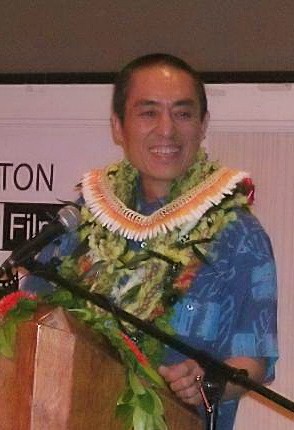
จาง อี้โหมว

| name = จาง อี้โหมว
| image = ZhangYimou-Hawaii.JPG
| caption = จาง อี้โหมว ในเทศกาลภาพยนตร์นานาชาติฮาวาย ปี 2005
| birthname = จาง อี้โหมว (张艺谋)
| location = ซีอาน สาธารณรัฐประชาชนจีน
| spouse = กง ลี่ (ช่วง 2530 - 2538)Hua Xie (ปัจจุบัน)
| occupation = ผู้กำกับภาพยนตร์, ผู้กำกับภาพ, นักแสดง
| yearsactive = พ.ศ. 2527 - ปัจจุบัน
| baftaawards = Best Foreign Filmพ.ศ. 2534 - "Raise the Red Lantern"พ.ศ. 2537 - "To Live"
| ตุ๊กตาทอง =
| สุพรรณหงส์ =
| ชมรมวิจารณ์บันเทิง =
| โทรทัศน์ทองคำ =
| imdb_id = 0955443
จาง อี้โหมว (; 2 เมษายน พ.ศ. 2493 - )Cite web|title=Zhang Yimou Biography, Credits, & Facts|website=Encyclopedia Britannica|language=en เป็นผู้กำกับภาพยนตร์ชาวจีน ที่มีชื่อเสียงระดับนานาชาติ เขาเริ่มเข้าสู่วงการ ด้วยการสร้างภาพยนตร์เรื่อง Red Sorghum งานของเขามักมีจุดเด่นในเรื่องของอารมณ์ความรู้สึกต่อการใช้สี ดังที่เห็นได้ในภาพยนตร์ไตรภาคเรื่องแรกๆ เช่น Raise the Red Lantern หรือในหนังศิลปะการต่อสู้ เช่น Hero และ House of Flying Daggers
ในปี พ.ศ. 2551 จาง อี้โหมว ได้รับมอบหมายให้เป็นผู้อำนวยการแสดงในพิธีเปิดและพิธีปิดกีฬาโอลิมปิกฤดูร้อน 2008 ที่กรุงปักกิ่ง ประเทศจีน และในอีก 14 ปีต่อมา เขาก็ได้รับความไว้วางใจให้เป็นผู้อำนวยการแสดงในพิธีเปิดและพิธีปิดกีฬาโอลิมปิกฤดูหนาว 2022 ซึ่งจัดขึ้นที่ สนามกีฬาแห่งชาติปักกิ่ง เช่นเดียวกับโอลิมปิกฤดูร้อน 2008
== ประวัติ ==
จาง อี้โหมว เกิดที่เมืองซีอาน บิดาเป็นนายทหารในกองทัพของพรรคก๊กมินตั๋ง ภายใต้การนำของนายพลเจียง ไคเช็ก และพี่ชายเป็นทหารในกองทัพ ในสงครามกลางเมืองเมื่อ พ.ศ. 2492 ซึ่งพ่ายแพ้ต่อพรรคคอมมิวนิสต์จีน ทำให้ชีวิตในวัยเด็กของเขาต้องประสบความลำบาก
ในปี พ.ศ. 2509 ช่วงการปฏิวัติทางวัฒนธรรม เขาต้องออกจากโรงเรียน และไปเป็นผู้ใช้แรงงานในโรงงานปั่นฝ้าย ในช่วงนี้เขาเริ่มงานเขียนภาพ และถ่ายภาพ โดยขายเลือดของตัวเองเพื่อนำเงินมาสะสมซื้อกล้องถ่ายภาพ
จาง อี้โหมว สมัครเข้าเรียนที่สถาบันภาพยนตร์ปักกิ่ง เมื่อ พ.ศ. 2521 ทั้งที่ไม่มีคุณสมบัติเพราะอายุเกิน และเรียนไม่จบ แต่เขาเขียนจดหมายถึงกระทรวงวัฒนธรรม อ้างว่าต้องเสียเวลาไปถึงสิบปีในช่วงปฏิวัติทางวัฒนธรรม พร้อมทั้งส่งภาพถ่ายผลงานส่วนตัวควบคู่ไปด้วย ด้วยเหตุนี้เขาจึงได้รับอนุมัติเข้าเรียนเป็นกรณีพิเศษ เขาจบการศึกษาในปี พ.ศ. 2525 รุ่นเดียวกับ เฉิน ข่ายเกอ ได้ชื่อว่าเป็นหนึ่งใน "ผู้กำกับภาพยนตร์จีนรุ่นที่ 5"
ในปี พ.ศ. 2527 จาง อี้โหมว ร่วมงานเป็นผู้กำกับภาพให้กับ เฉิน ข่ายเกอ ในภาพยนตร์ "Yellow Earth" และภาพยนตร์เรื่องถัดมา " The Big Parade" (2528) ภาพยนตร์ได้รับคำชื่นชมเป็นอย่างดี และสร้างชื่อเสียงให้กับกลุ่มผู้กำกับภาพยนตร์จีนรุ่นที่ 5
ภาพยนตร์เรื่องถัดมา จาง อี้โหมว เป็นผู้กำกับภาพ และร่วมแสดง เรื่อง "Old Well" ได้รับรางวัลนักแสดงนำยอดเยี่ยมจาก เทศกาลภาพยนตร์นานาชาติโตเกียว จากความสำเร็จในเรื่องนี้ เขาได้รับการสนับสนุนให้กำกับภาพยนตร์เรื่องแรก "Red Sorghum" ในปี พ.ศ. 2530 ภาพยนตร์ได้รับรางวัล หมีทองคำ ภาพยนตร์ยอดเยี่ยม จากเทศกาลภาพยนตร์นานาชาติเบอร์ลิน
หลังเสร็จสิ้นการถ่ายทำภาพยนตร์เรื่อง ศึกโค่นบัลลังก์วังทอง (Curse of the Golden Flower) จาง อี้โหมว ได้พักงานภาพยนตร์ชั่วคราว เพื่อเป็นผู้อำนวยการแสดงใน พิธีเปิดการแข่งขันกีฬาโอลิมปิกฤดูร้อน 2008 ซึ่งมีขึ้นในวันที่ 8 สิงหาคม พ.ศ. 2551 ณ สนามกีฬาแห่งชาติปักกิ่ง ประเทศจีน
ในปี พ.ศ. 2565 จางได้รับความไว้วางใจ ให้เป็นผู้อำนวยการแสดงในพิธีเปิดและพิธีปิดกีฬาโอลิมปิกฤดูหนาว 2022
== ผลงาน ==
=== กำกับภาพยนตร์ ===
* "Red Sorghum" (红高粱 1987)
* "Codename Cougar" (代号美洲豹 1989)
* "Ju Dou" (菊豆 1991)
* "Raise the Red Lantern" (大红灯笼高高挂 1992)
* "The Story of Qiu Ju" (秋菊打官司 1992)
* "To Live" (活着 1994)
* "Shanghai Triad" (摇啊摇，摇到外婆桥 1995)
* "Lumière and Company" (1995)
* "Keep Cool" (有话好好说 1997)
* "Not One Less" (一个都不能少 1999)
* "The Road Home" (我的父亲母亲 1999)
* "Happy Times" (幸福时光 2000)
* "Hero" (英雄 2002)
* "House of Flying Daggers" (十面埋伏 2004)
* "Riding Alone for Thousands of Miles" (千里走单骑 2005)
* "Curse of the Golden Flower" (满城尽带黄金甲 2006)
* "The Great Wall" (2016)
=== กำกับภาพ ===
* "One and Eight" (一個和八個 1982)
* "Yellow Earth" (黃土地 1984)
* "Old Well" (老井 1986)
* "The Big Parade" (大阅兵 1986)
=== นักแสดง ===
* "Old Well" (老井 1986)
* "Red Sorghum" (红高粱 1987)
* "Fight and Love with a Terracotta Warrior" (古今大战秦俑情 1989) (ชื่อไทย: เทียนฟง คนตรงสามพันปี)
* "Keep Cool" (有话好好说 1997)
== อ้างอิง ==
==อ่านเพิ่ม==
* Gateward, Frances (editor): "Zhang Yimou: Interviews" Conversations with Filmmakers Series, University Press of Mississippi, 2001. .
* Colamartino, Fabrizio & Marco Dalla Gassa : "Il cinema di Zhang Yimou" Le Mani, 2003, . (Italian)
==แหล่งข้อมูลอื่น==
*
*
* Zhang Yimou at Senses of Cinema's Great Directors Critical Database
* Zhang Yimou at the Hong Kong Movie Database
*
*
;การสัมภาษณ์และบทความ
* Text of interview with Zhang Yimou, 2002
* Zhang Yimou's Interview on the Southern Weekend on 14 August 2008.
* Music from the Films of Zhang Yimou
*
* Zhang Yimou for Jean Paul Gaultier
หมวดหมู่:ผู้กำกับภาพยนตร์ชาวจีน
หมวดหมู่:บุคคลจากซีอาน
หมวดหมู่:นักเขียนบทภาพยนตร์ชาวจีน